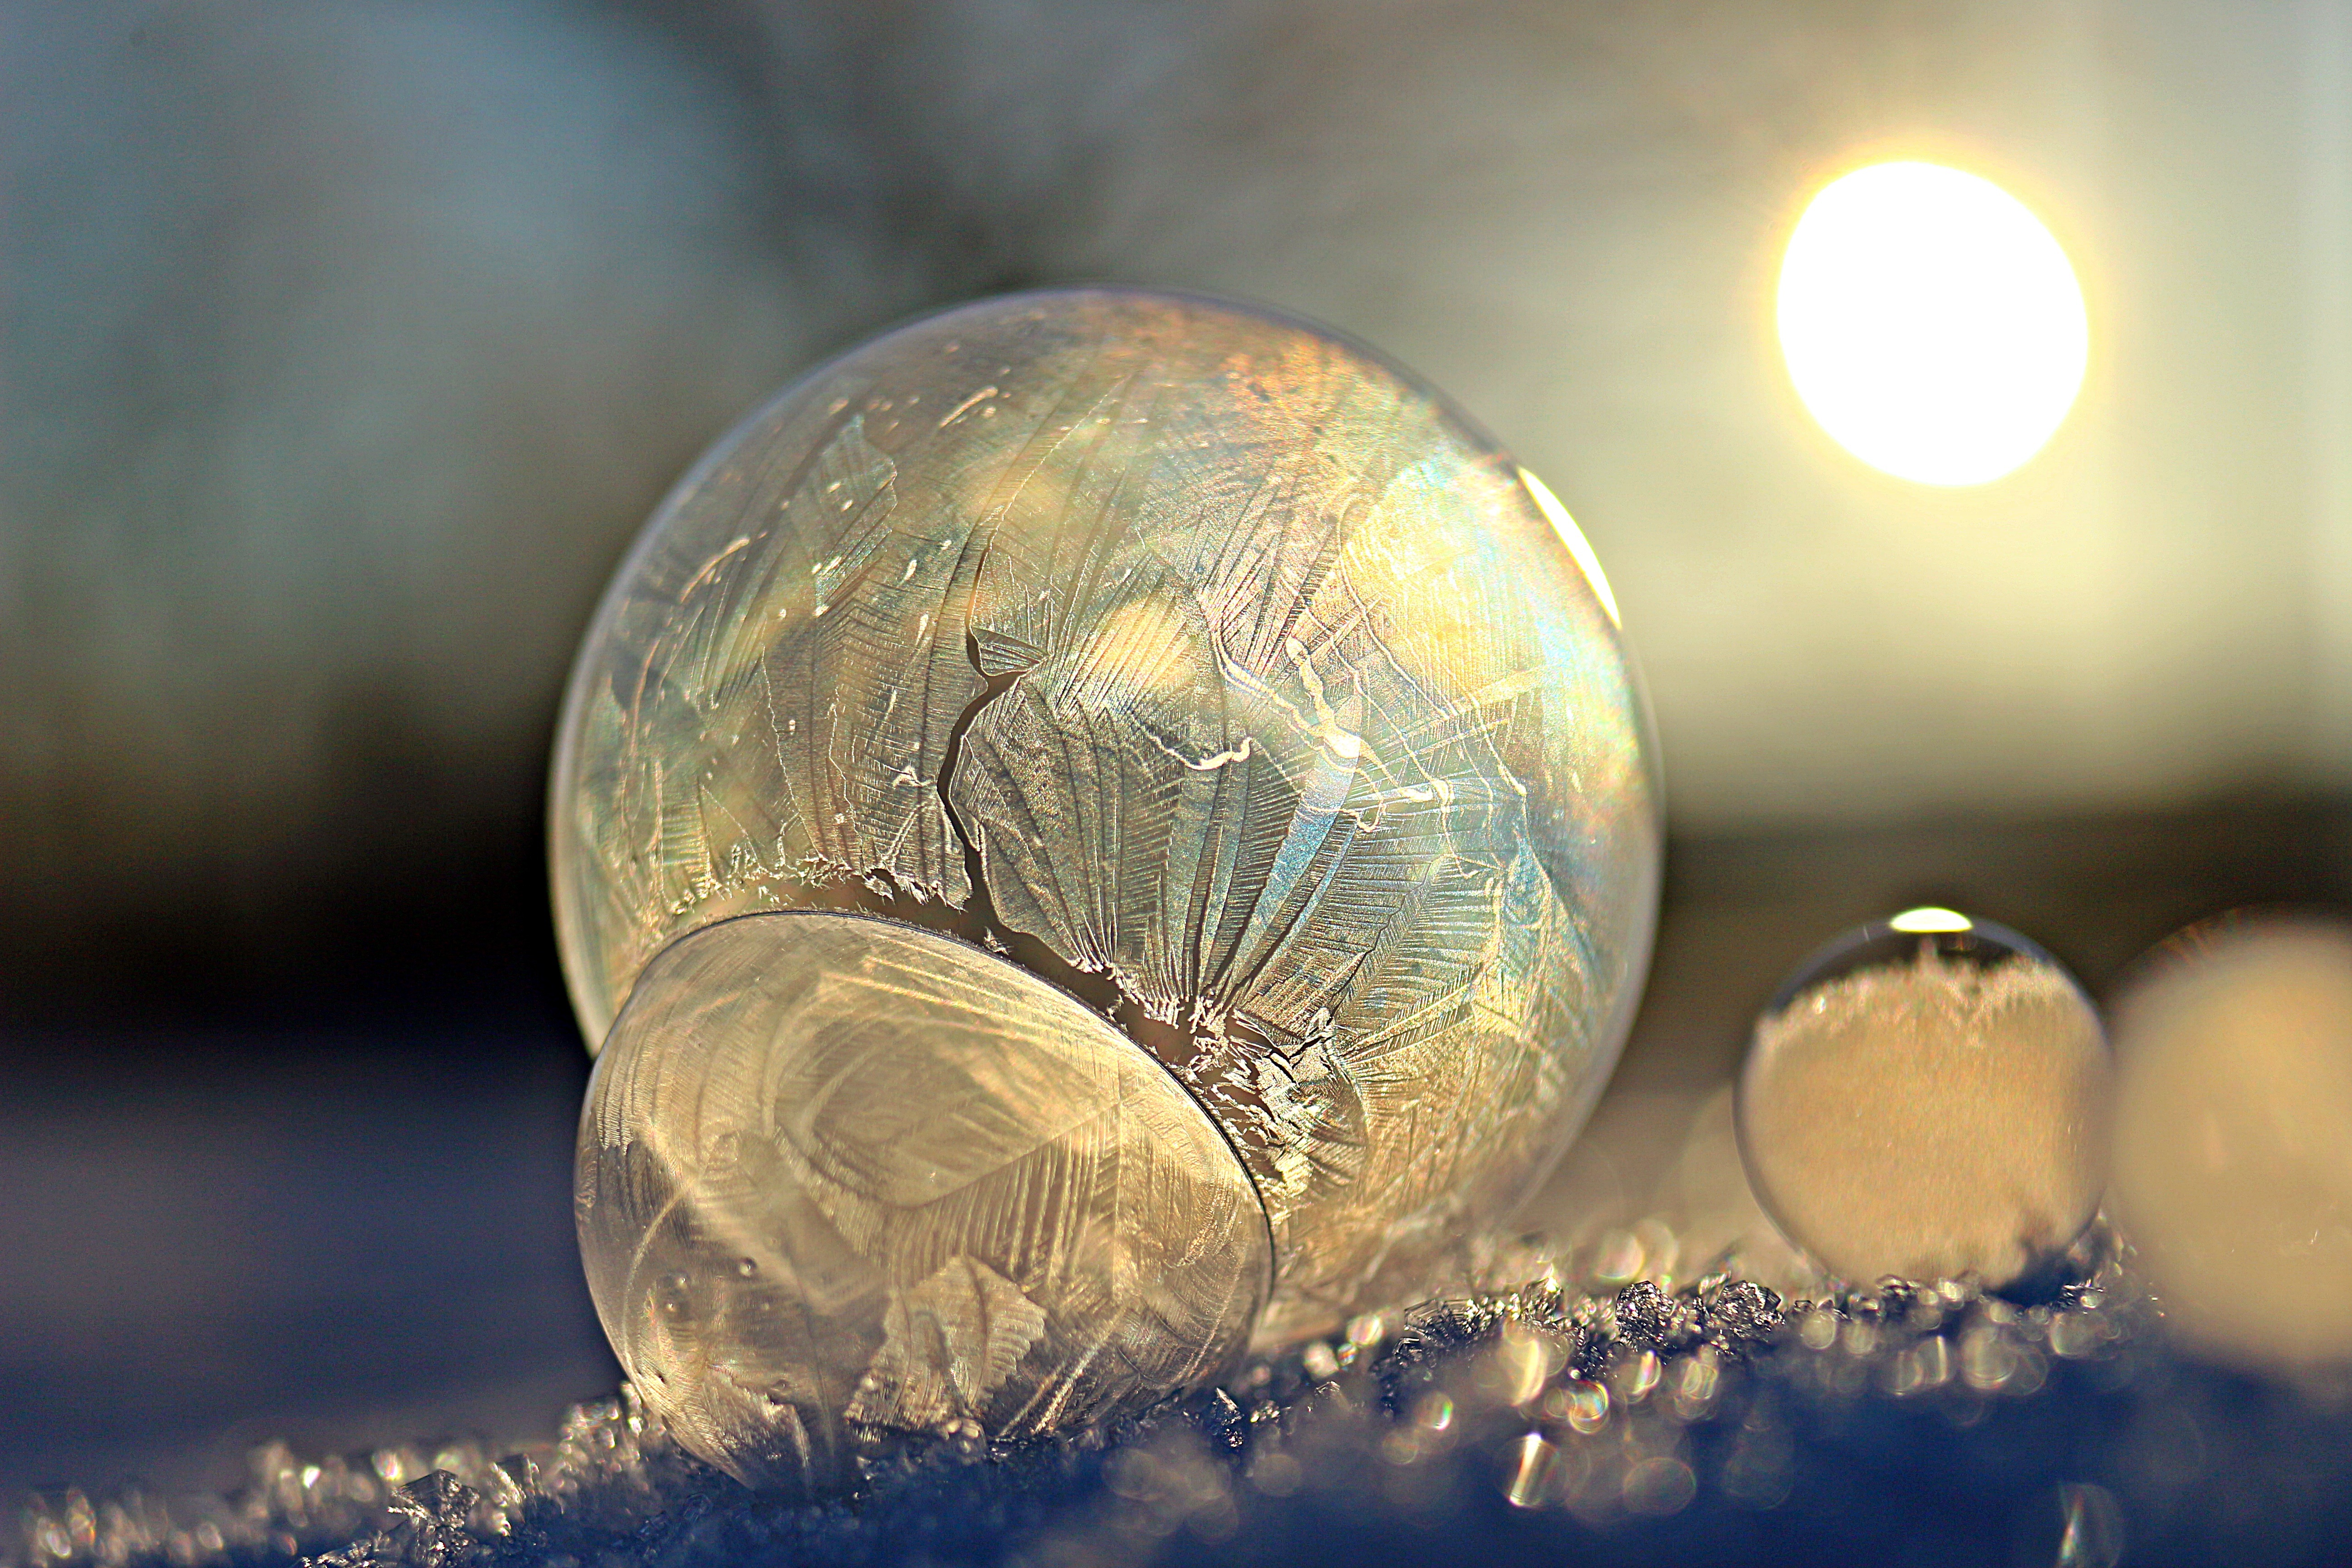
water, snow, cold, winter, light, photography, sunlight, glass, frost, ice, reflection, freeze, frozen, lighting, bubble, egg, close up, earth, ball, sphere, soap bubble, shape, macro photography, eiskristalle, frozen bubble, atmosphere of earth, liquid bubble, frosted soap bubble, frost blister, ice bag, frost globe